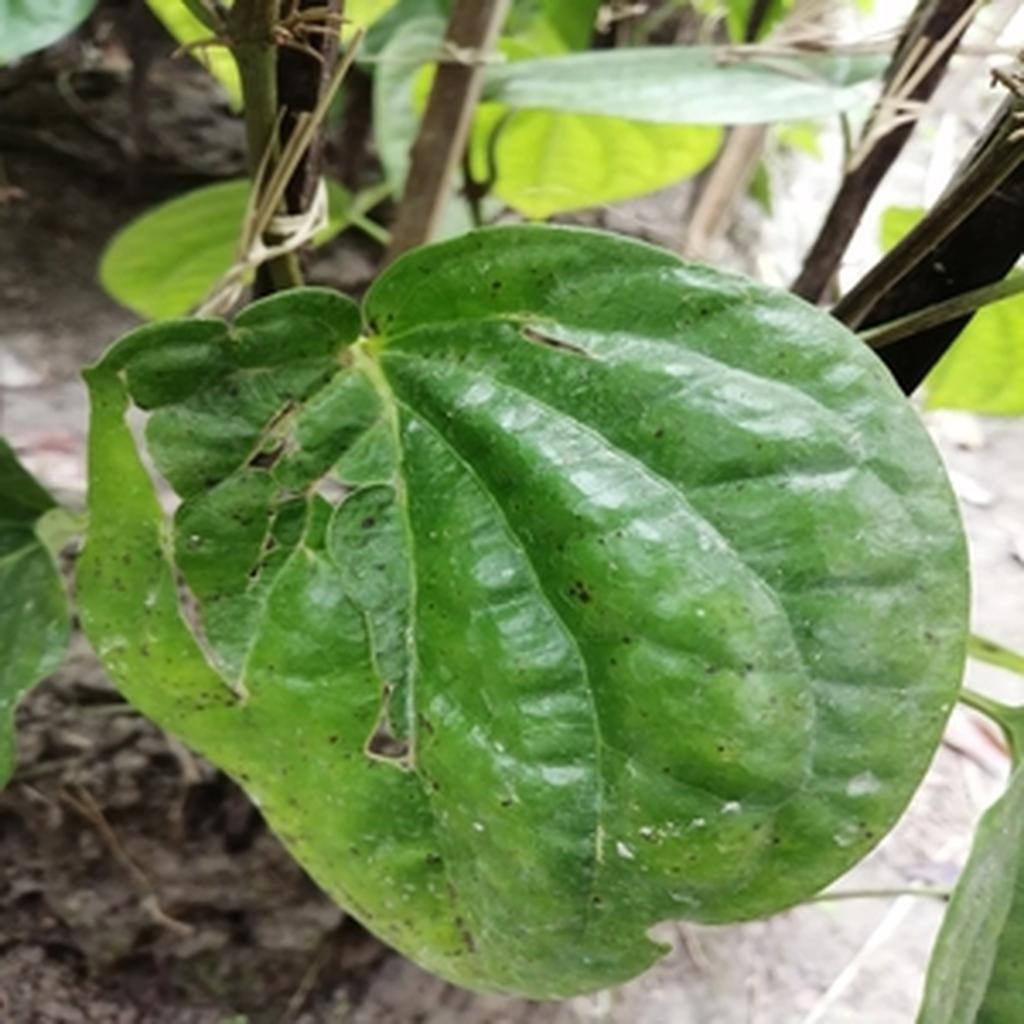
Label: Leaf_Spot